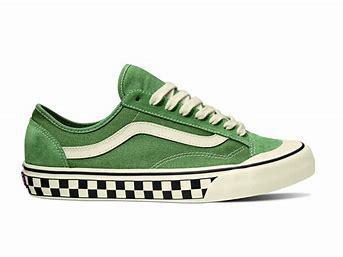
Brand: Vans
Model: Style 36